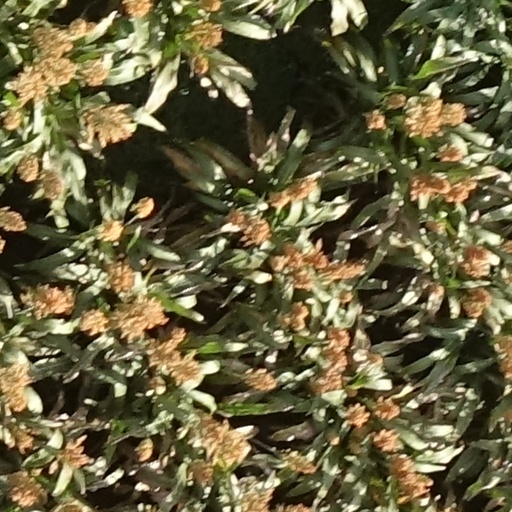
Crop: sorghum